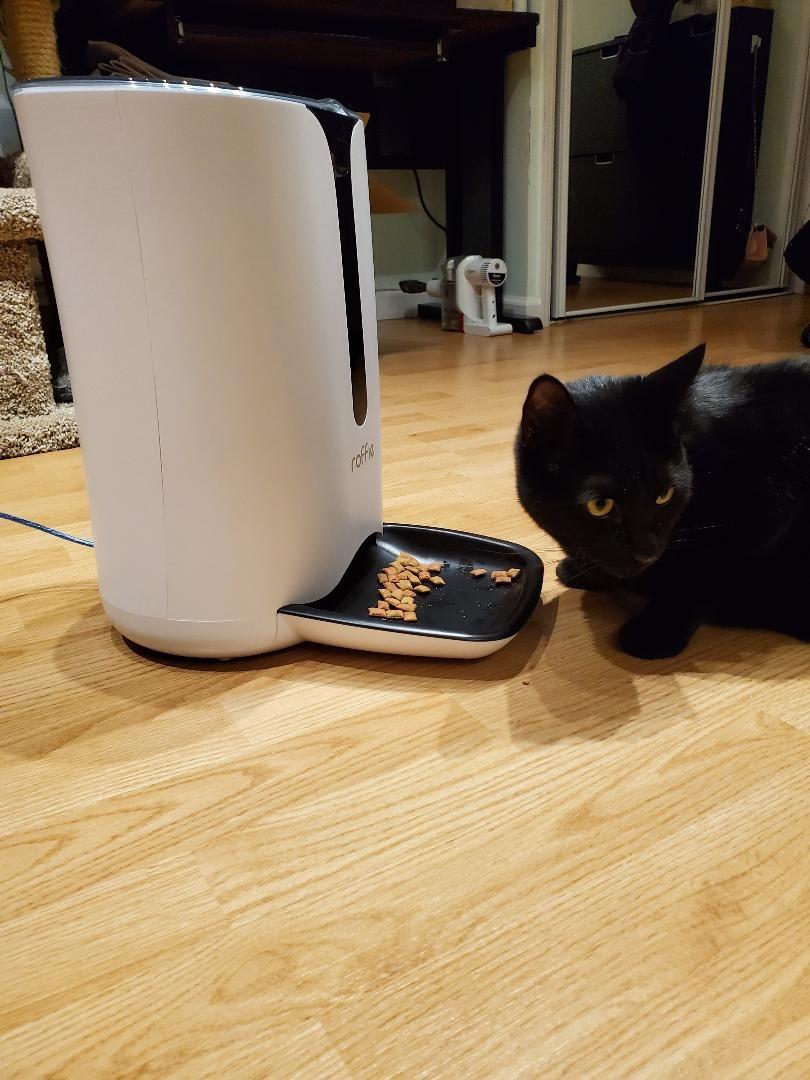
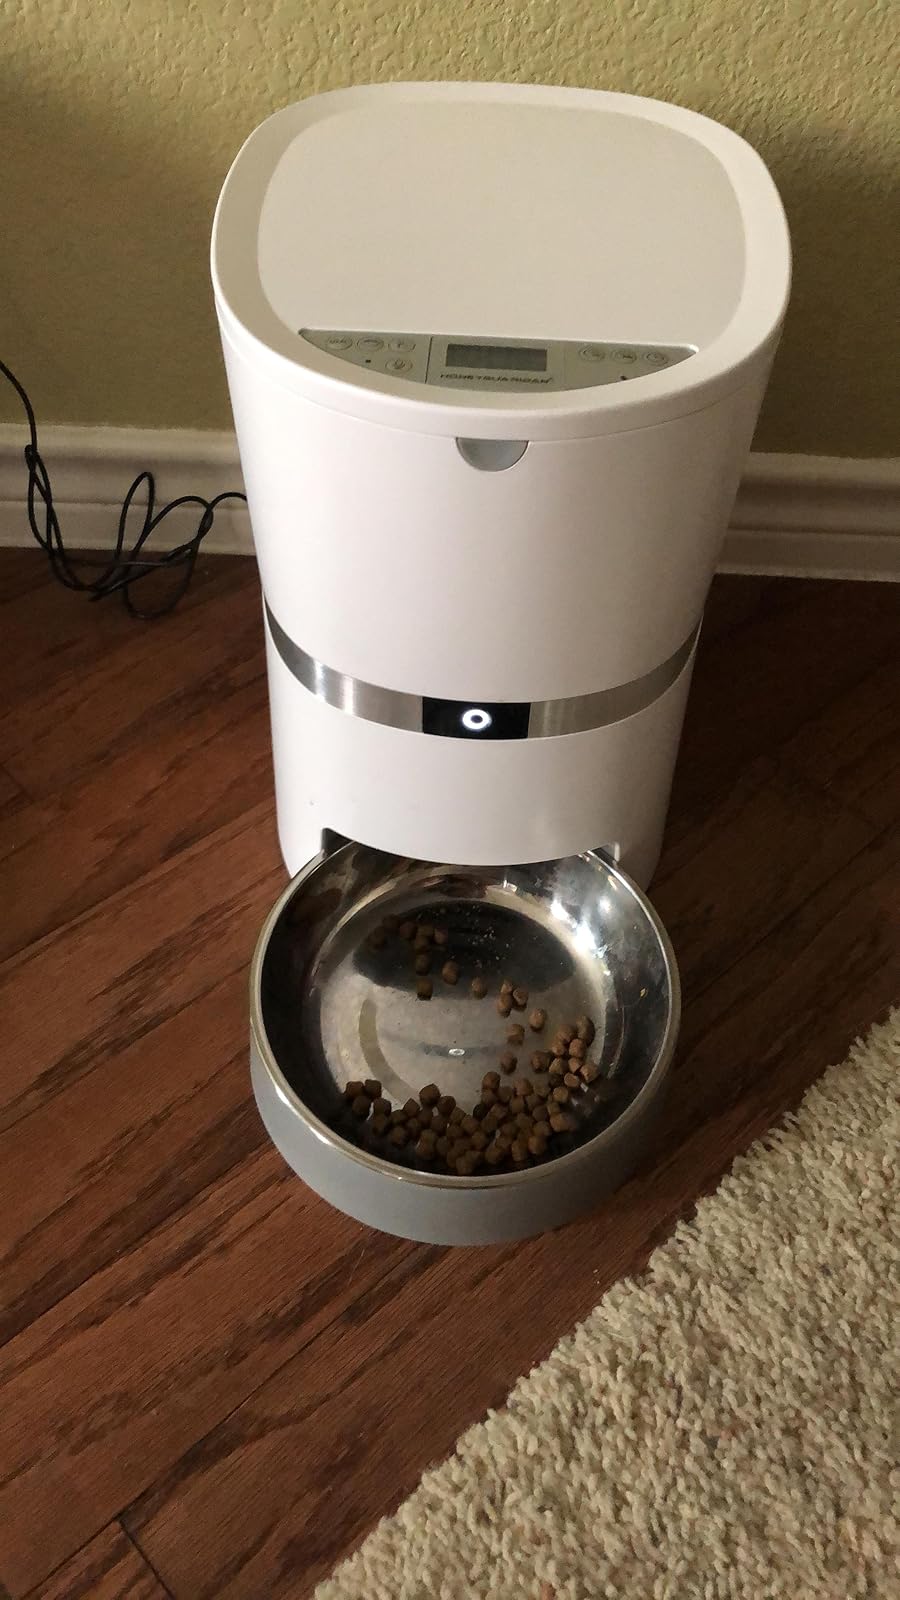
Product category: items_feeder
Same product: no